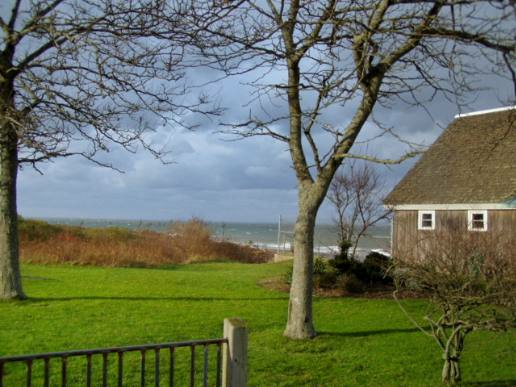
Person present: No